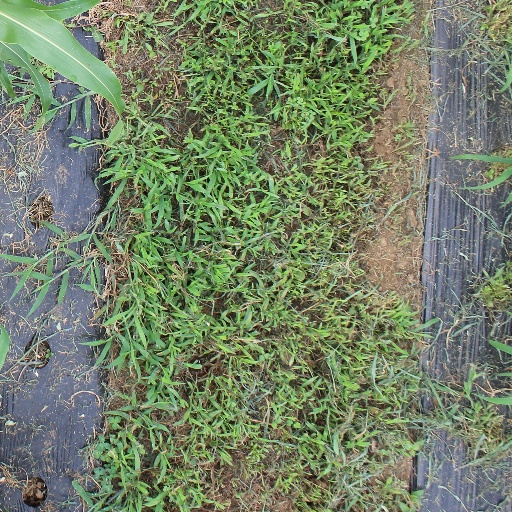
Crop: sorghum